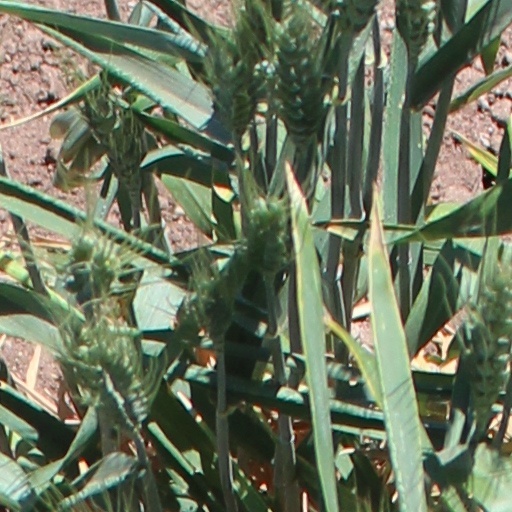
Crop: wheat